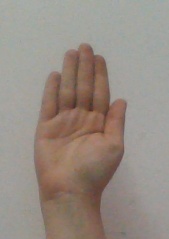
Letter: seen